James Scott of Balwearie

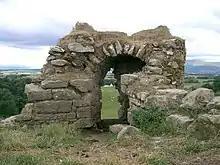
Ruins of Killernie Castle

His lands were in Atholl in Perthshire, and he had houses in Fife, Balwearie Castle, near Kirkcaldy, and Killernie Castle.